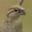
Label: bird